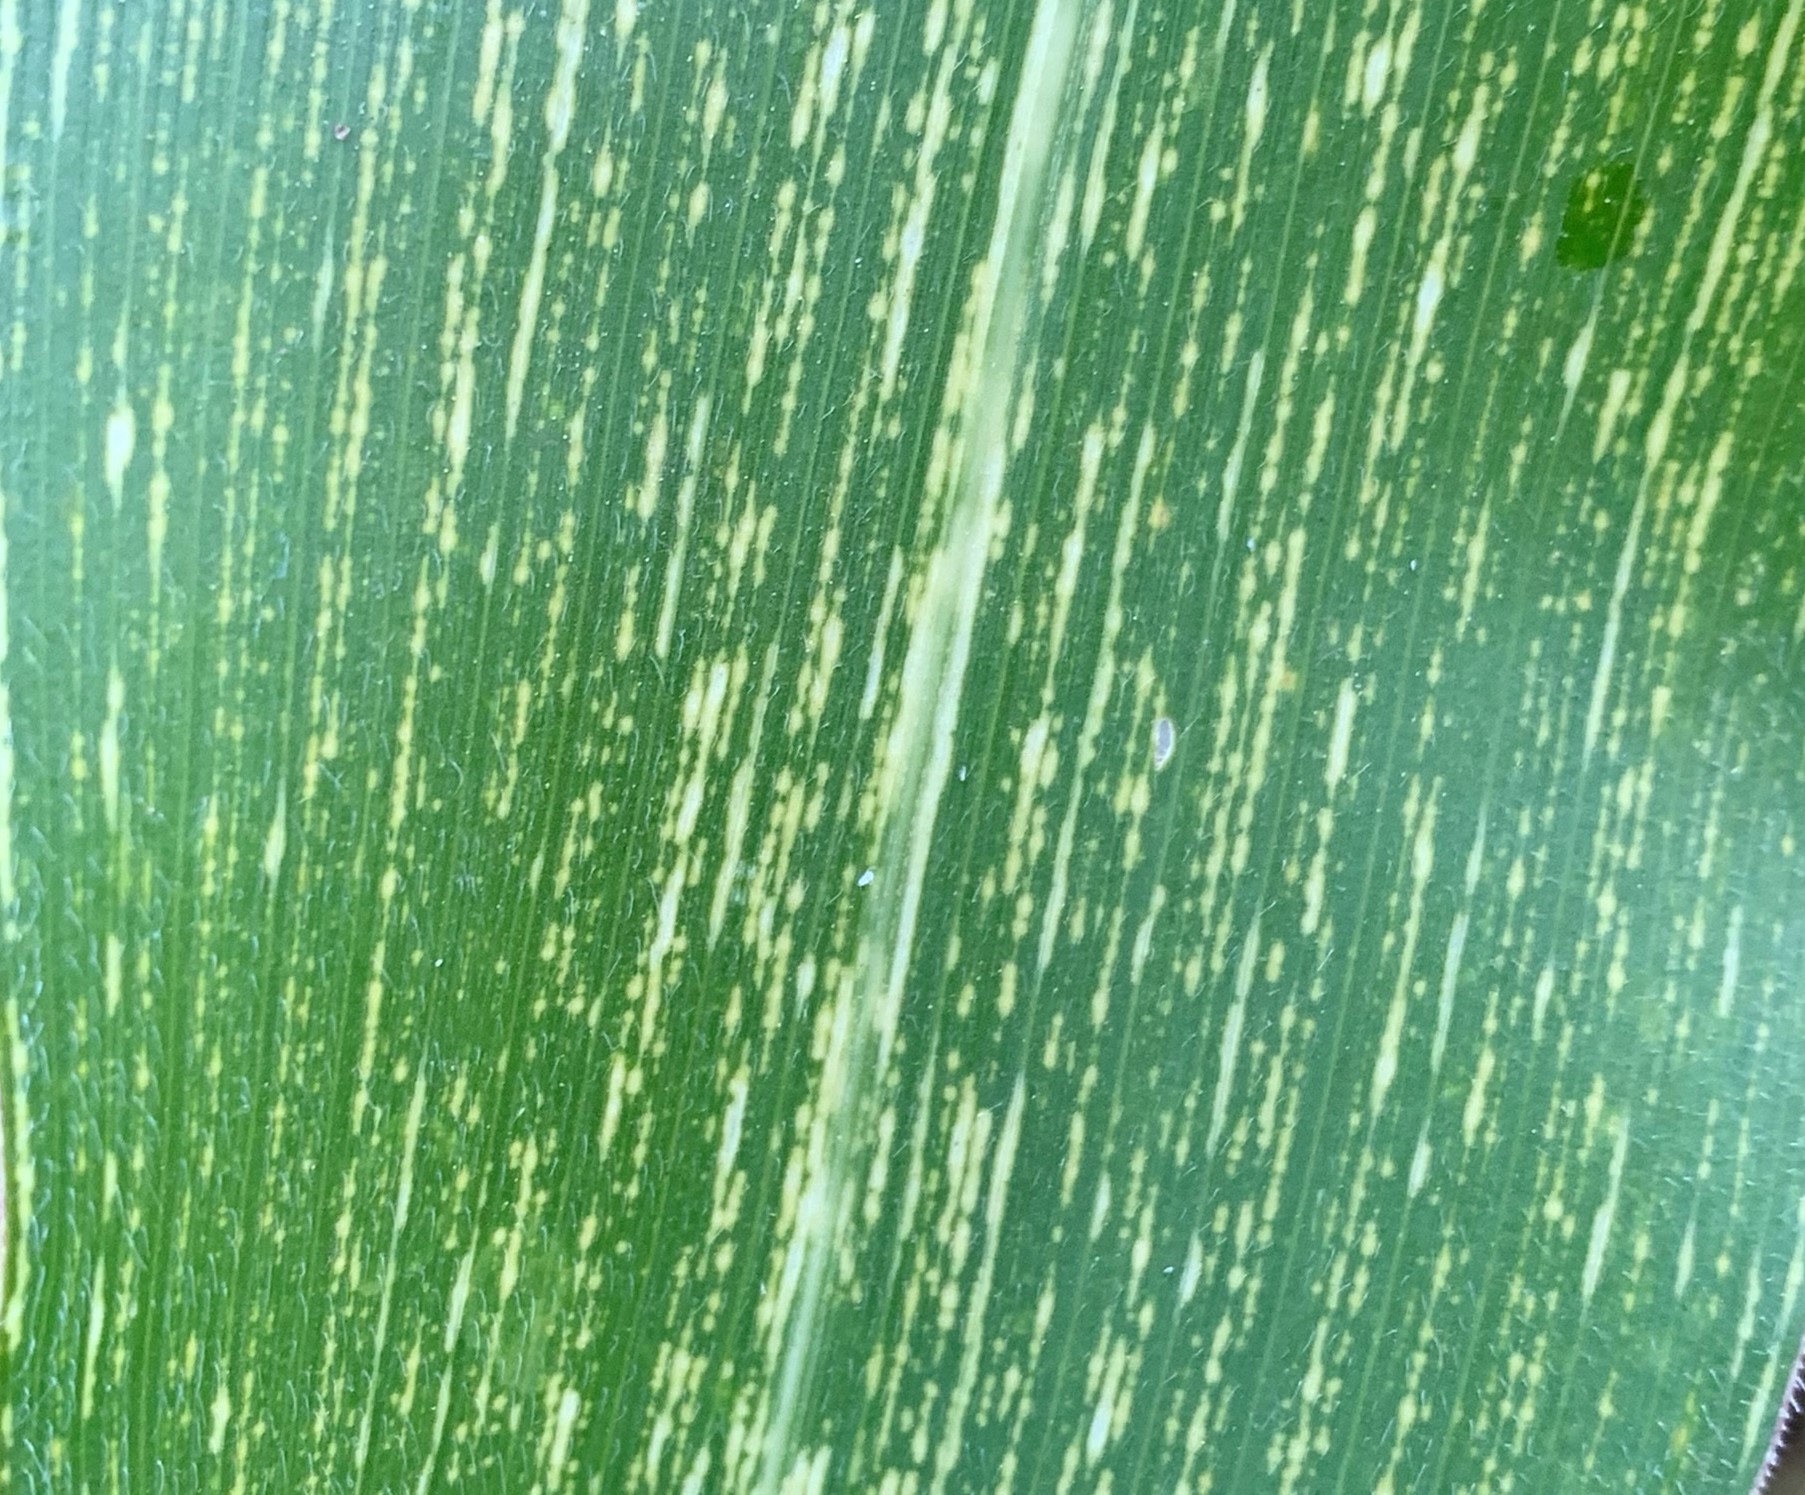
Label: MSV